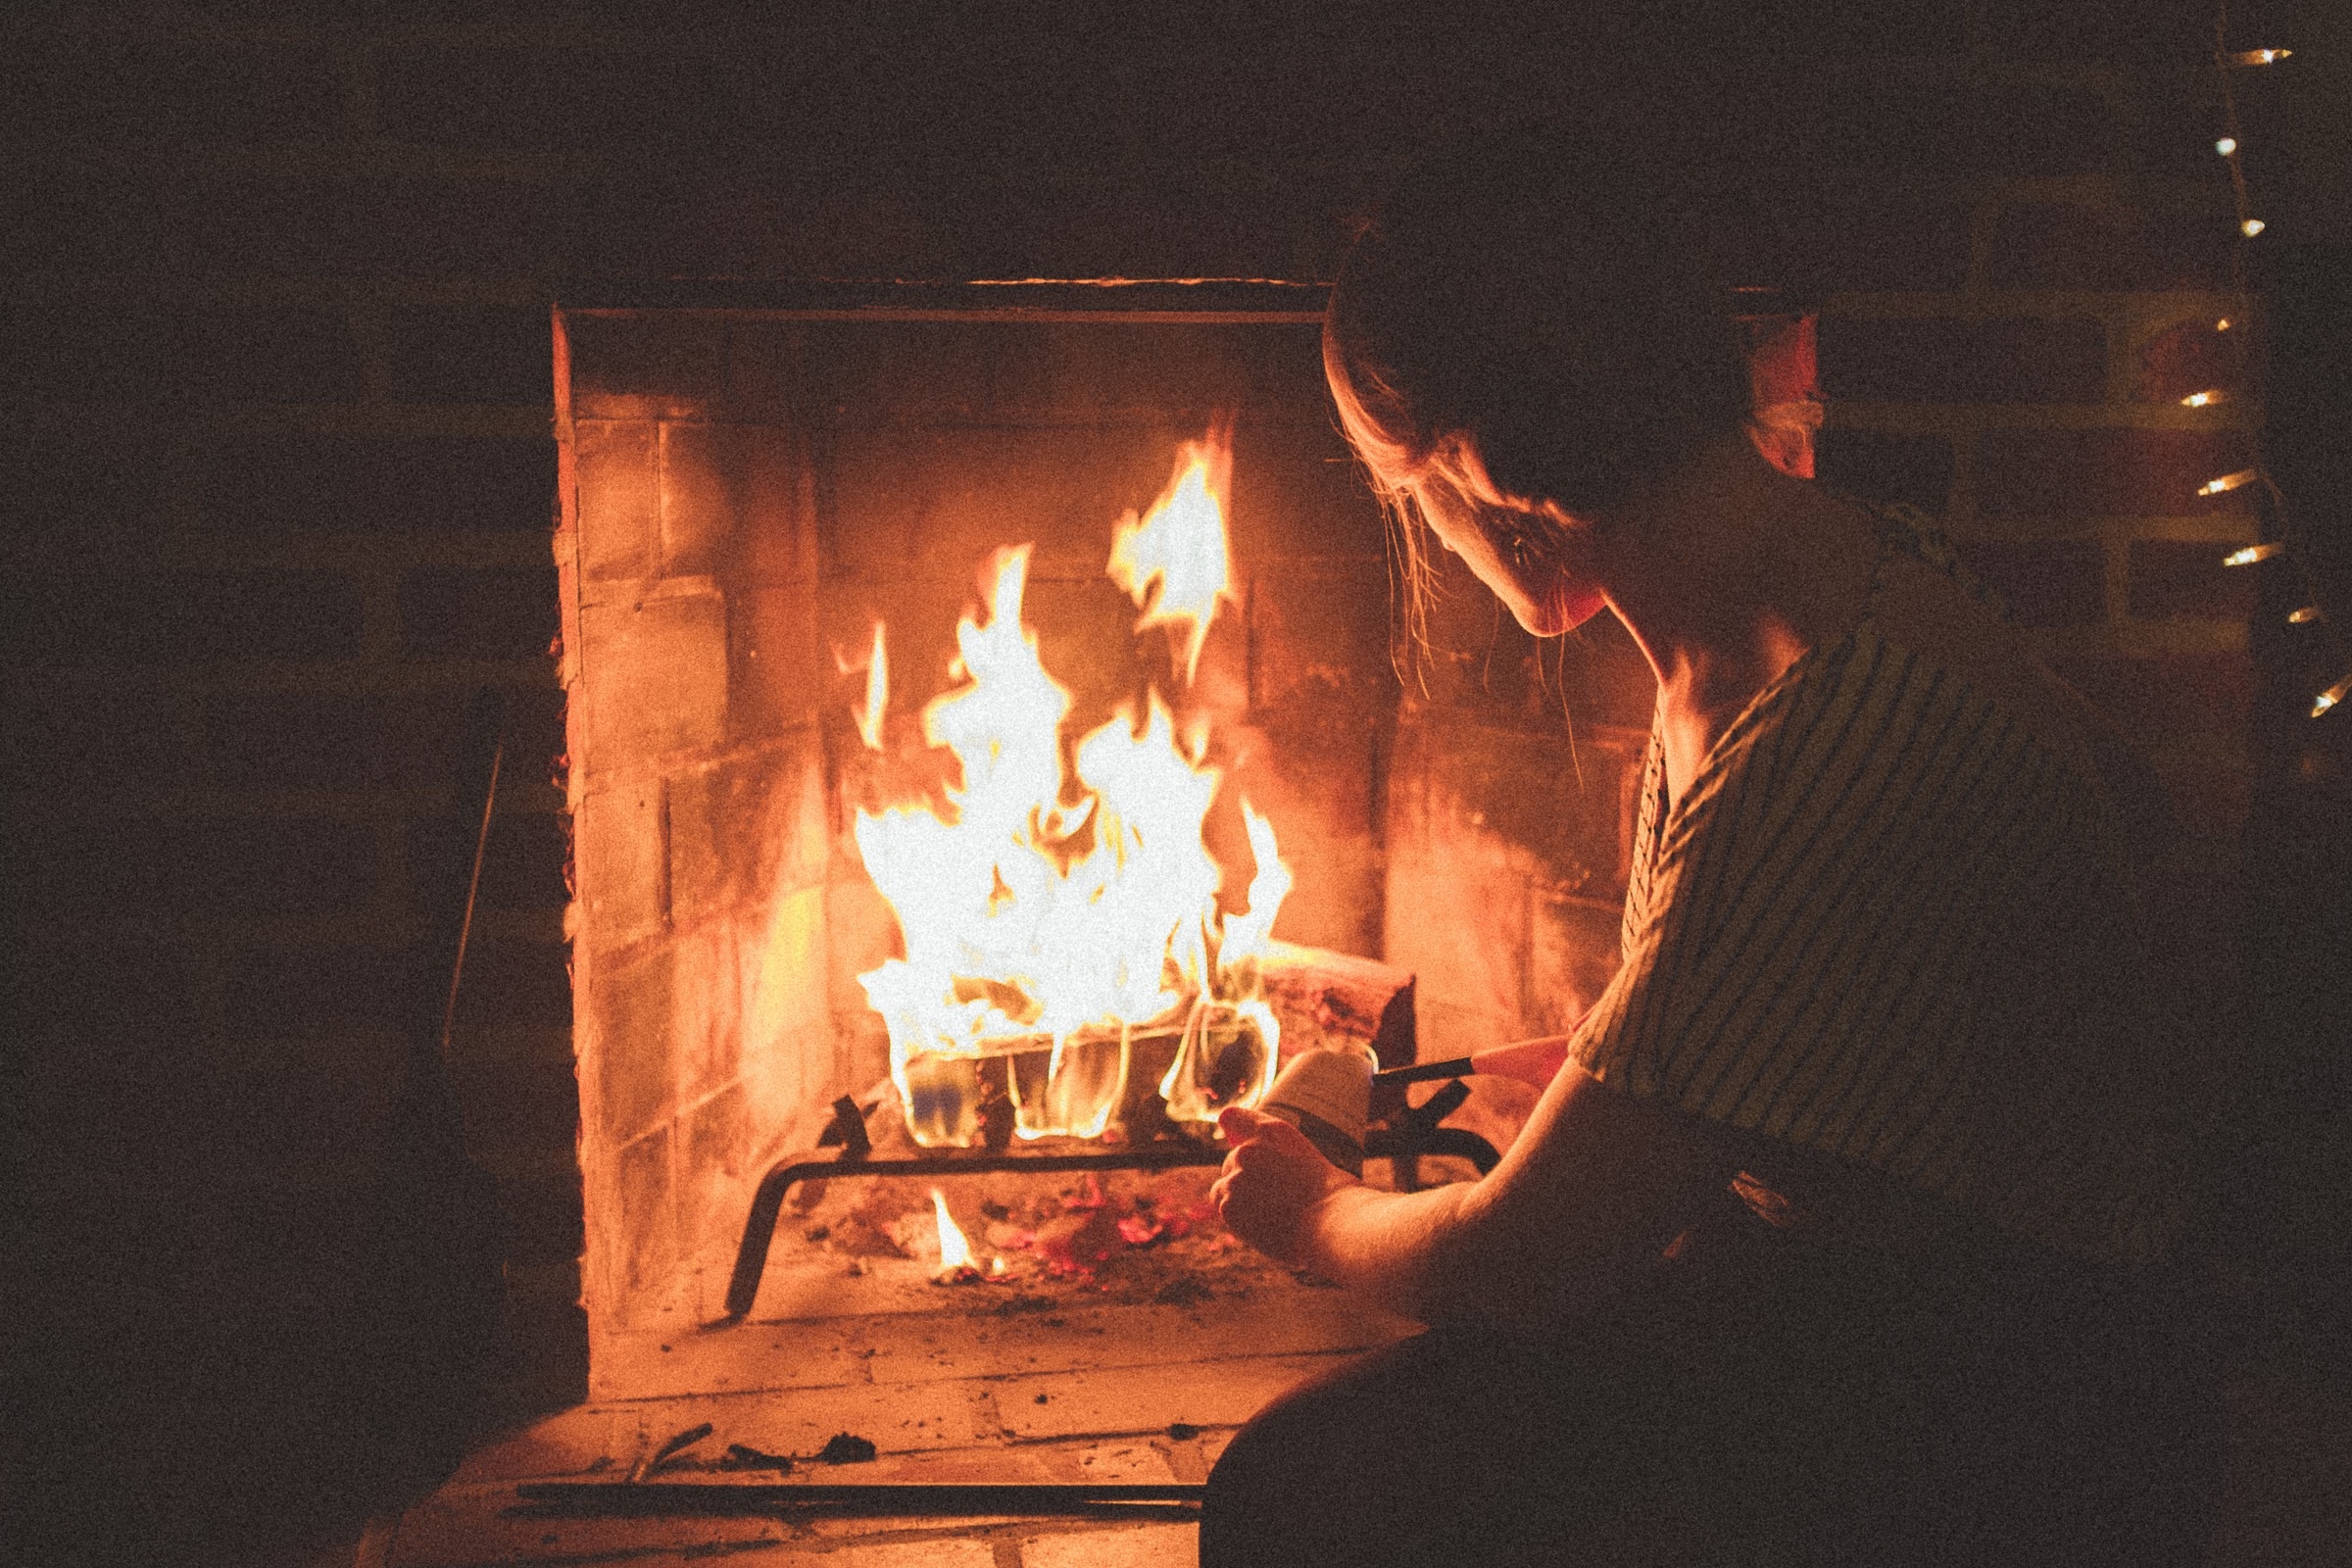
flame, fire, darkness, campfire, bonfire, hearth